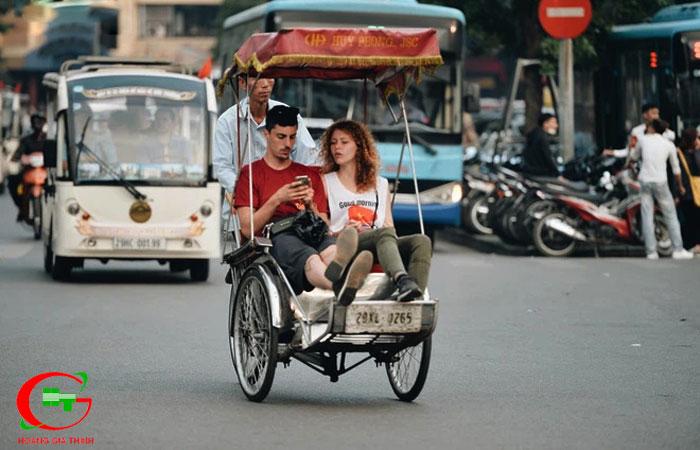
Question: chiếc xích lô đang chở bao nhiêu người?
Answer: hai người